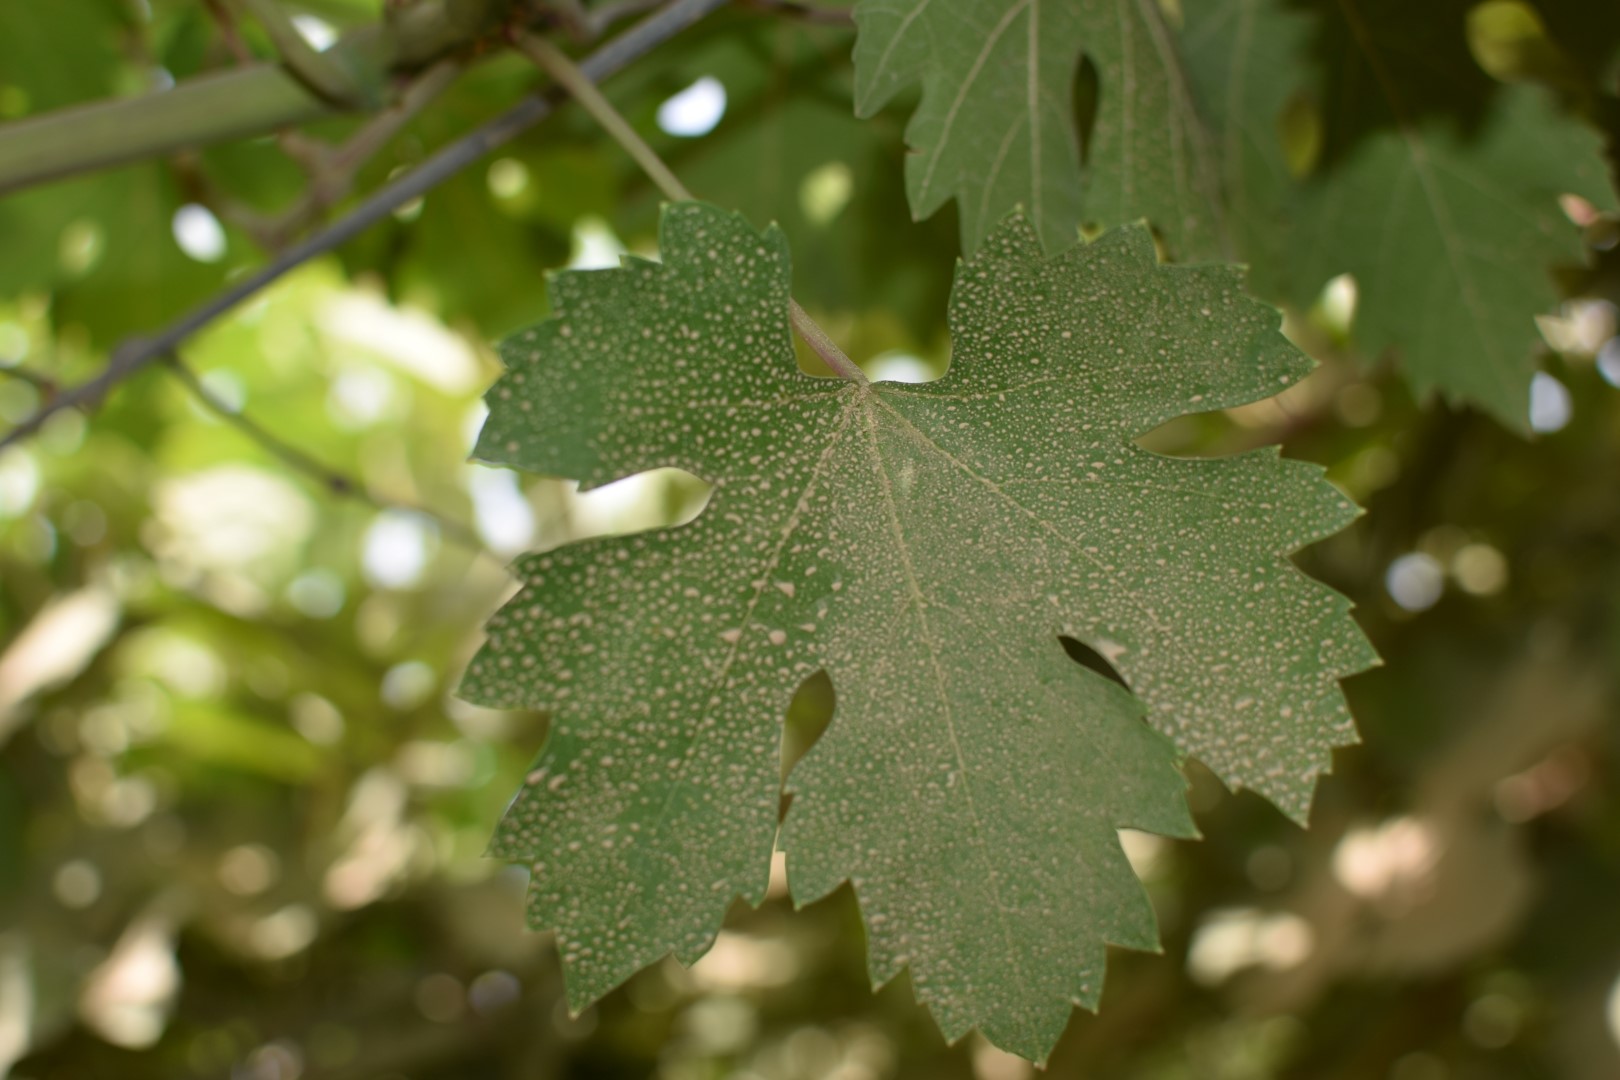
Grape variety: Riasi